Sainte-Colombe-sur-l'Hers

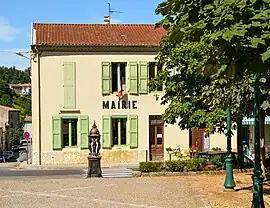
The town hall in Sainte-Colombe-sur-l'Hers

Sainte-Colombe-sur-l'Hers (literally "Sainte-Colombe on the Hers"; Languedocien: "Santa Colomba d'Ers" or "Santa Colomba d'Èrs") is a commune in the Aude department in southern France.